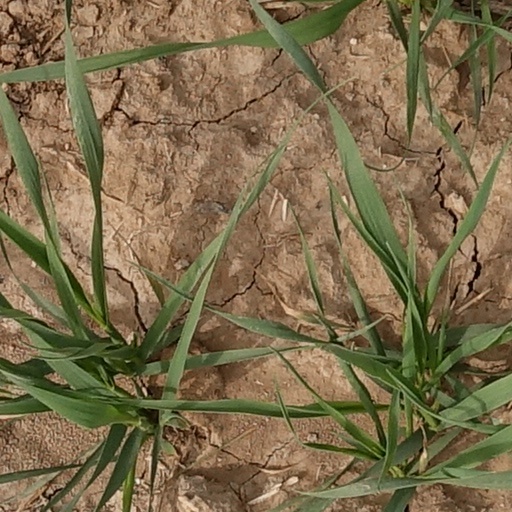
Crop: wheat